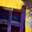
Label: truck